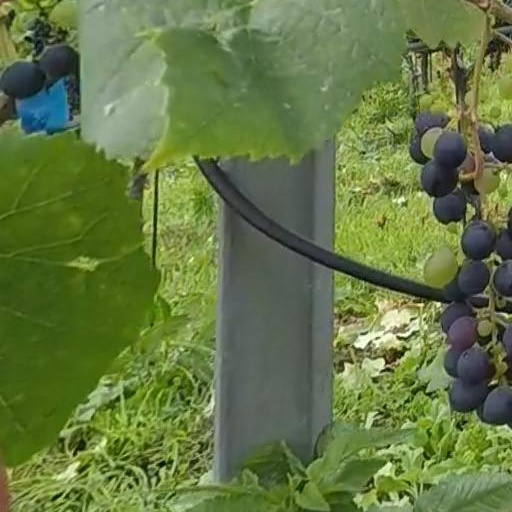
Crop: grape